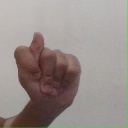
अक्षर: ट